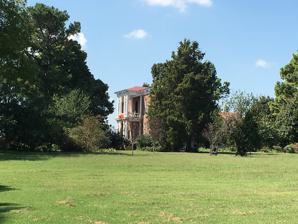
Building: Sudley Place
Country: United States of America
Year built: 1856
Historic house in Tennessee, United States United States historic place Sudley Place U.S. National Register of Historic Places Sudley Place in 2017 Sudley Place Location in Tennessee Show map of Tennessee Sudley Place Location in United States Show map of the United States Nearest city Youngville, Tennessee Coordinates 36°38′40″N 86°48′56″W / 36.64444°N 86.81556°W / 36.64444; -86.81556 ( Sudley Place ) Area 8 acres (3.2 ha) Built by Dr. Samuel Bowling Brown Architectural style Italianate NRHP reference No. 74001925 Added to NRHP January 11, 1974 Sudley Place is a historic mansion in Robertson County, Tennessee , U.S.. It was built in 1856 for Samuel Bowling Brown, a whiskey distiller. It was purchased by the Fuqua family in the 1930s. Democratic politician Jesse H. Jones , who served as the 9th United States Secretary of Commerce from 1940 to 1945, grew up in the house. The house was designed in the Italianate architectural style . It has been listed on the National Register of Historic Places since January 11, 1974. References